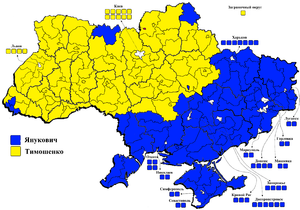
L'élection présidentielle ukrainienne de 2010 s'est tenue les 17 janvier et 7 février. Pouvaient se présenter, selon l'actuelle Constitution, toute personne âgée d'au moins 35 ans et qui réside en Ukraine depuis dix années au minimum. Cette élection au scrutin uninominal majoritaire à deux tours, la cinquième depuis l'indépendance de l'URSS, a vu l'élection de Viktor Ianoukovytch au poste de président de la République, pour un mandat de cinq ans.